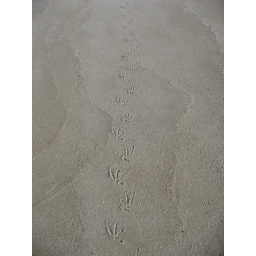
prints left by the duck who owned the beach